Five Star Iris

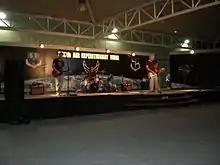
Playing for USAF troops in SW Asia

Five Star Iris is an American alternative rock band formed in Atlanta, Georgia.